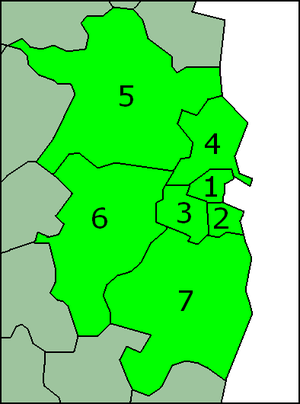
Dublin / Demografi
Dublinregionen med (1) Dublin City, (2) Dún Laoghaire-Rathdown, (3) South Dublin, (4) Fingal, (5) Meath, (6) Kildare, samt (7) Wicklow
Dublin er Irlands største by og republikken Irlands hovedstad efter landets uafhængighed i 1922. Dublin ligger gennemsnitligt 20 m over havet på Irlands østkyst ved mundingen af floden Liffey.